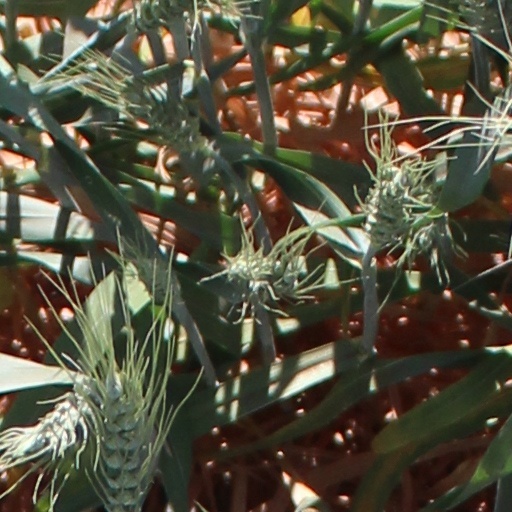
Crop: wheat